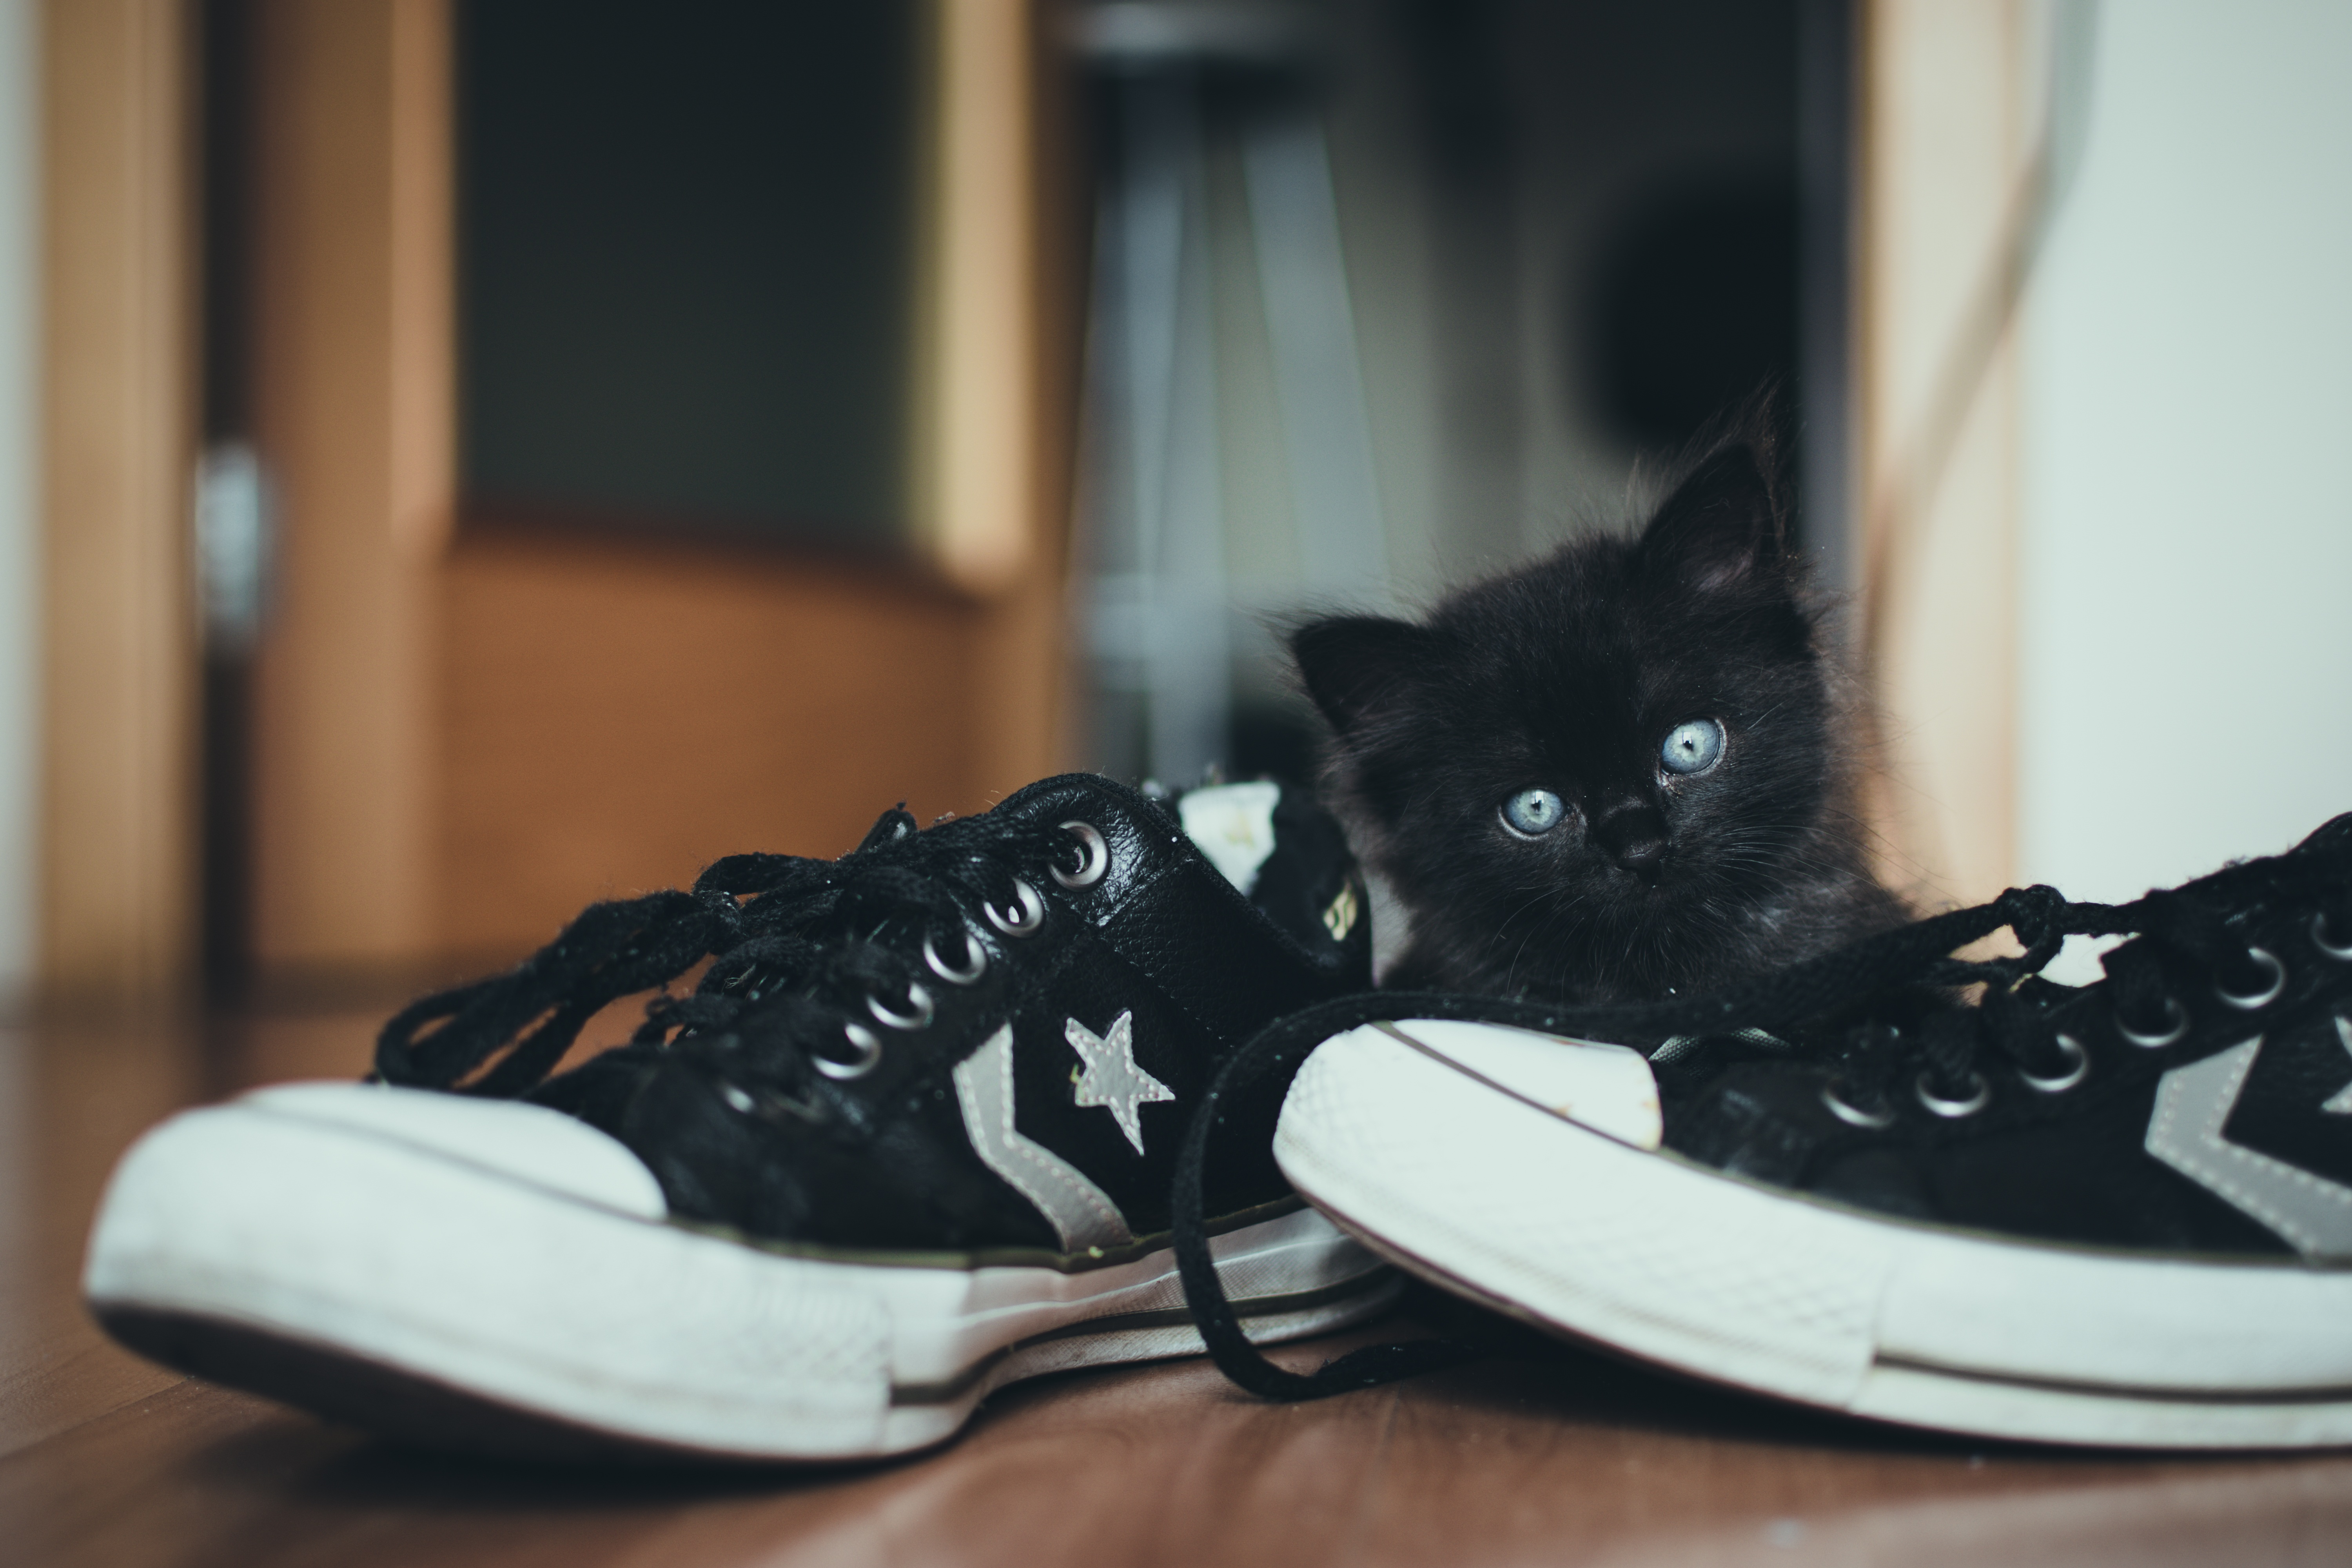
shoe, white, animal, cute, pet, kitten, cat, mammal, blue, black cat, black, shoes, indoors, sneakers, glasses, footwear, vertebrate, small to medium sized cats, cat like mammal